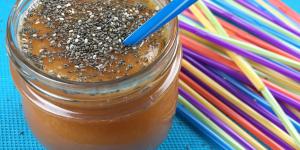
jugo para bajar el colesterol